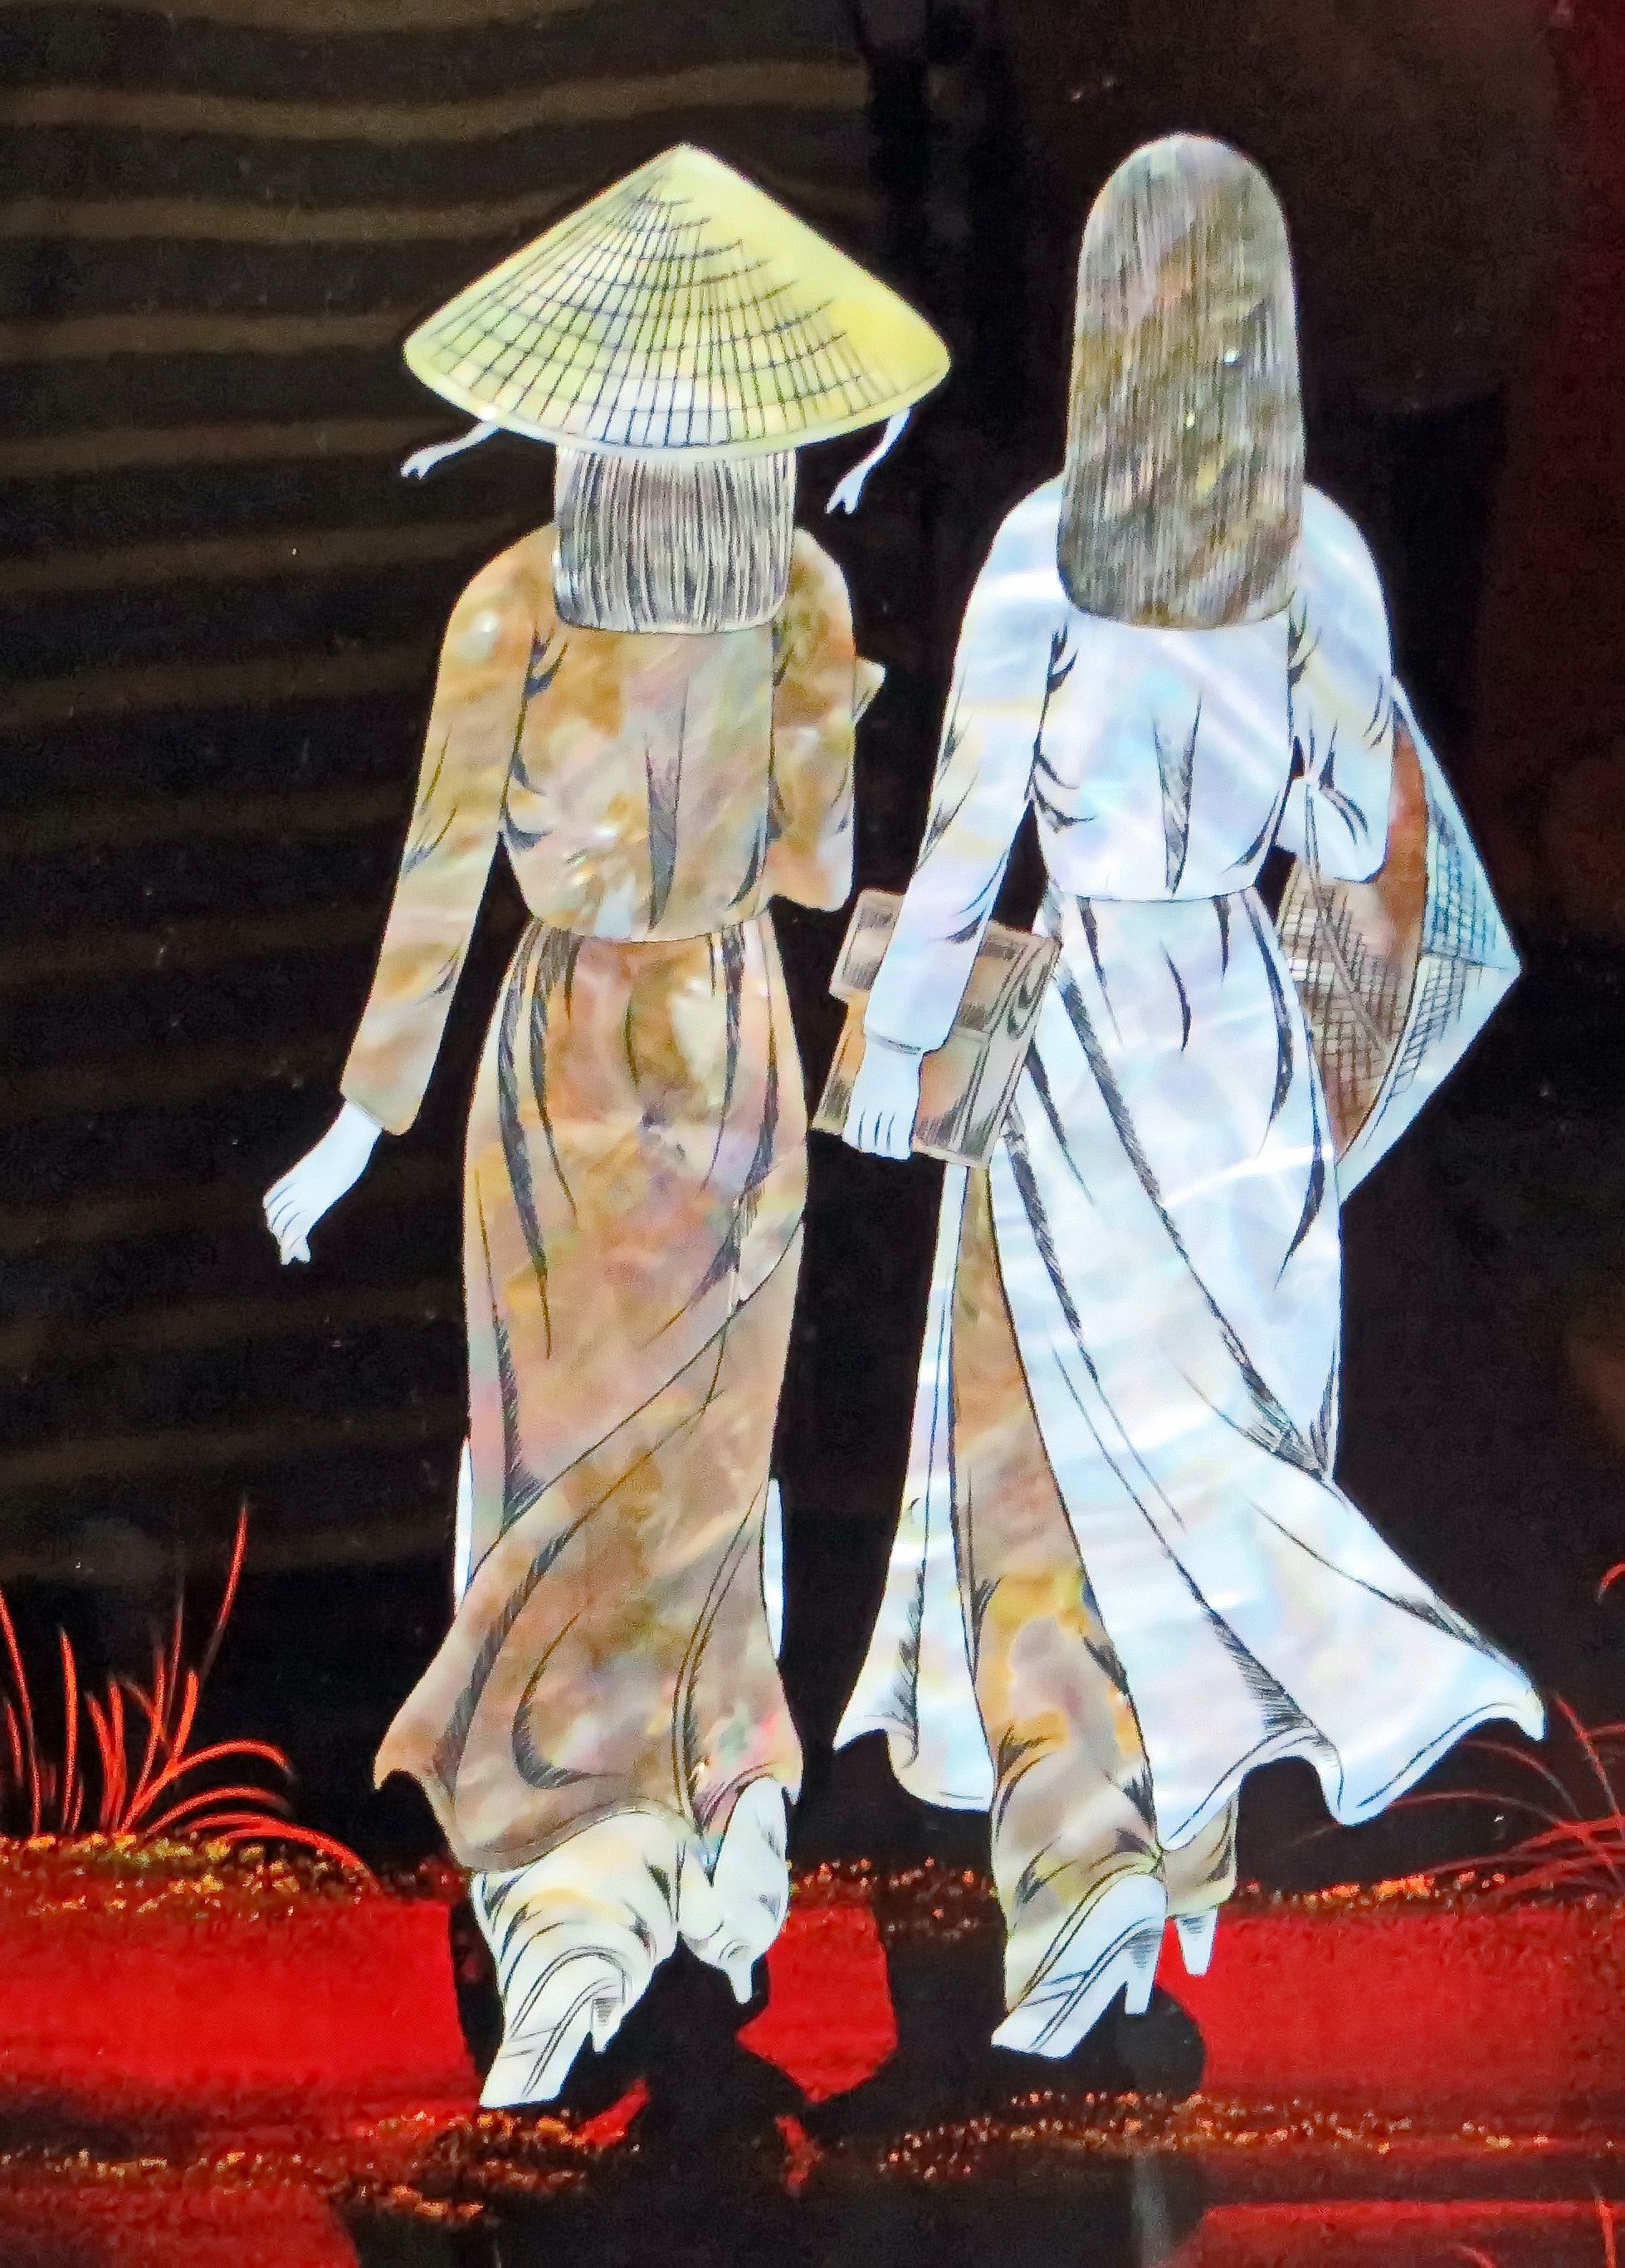
monument, statue, decoration, artistic, clothing, toy, homemade, viet nam, art, crafts, reflections, plateau, memories, brilliant, manual work, lacquer, mother of pearl, pearl shell